North Wales Pilgrim's Way

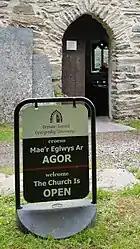
The Sacred Doorways sign outside St Michael's church, Betws-y-coed

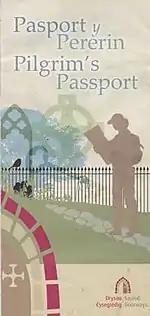
The front cover of the Sacred Doorways Pilgrim's Passport

In the Conwy Valley a Sacred Doorways Trail - a tourism initiative funded through Conwy's Rural Development plan - links together some of the most interesting churches and chapels in that area. These churches also have a Pilgrim's Way passport stamp - and there is space on the passport for them - although they are not strictly on the Pilgrim's Way Trail.